Royal court

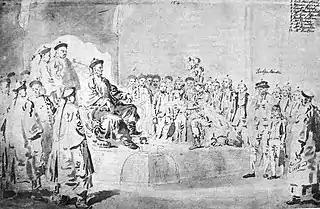
The Macartney Embassy. Lord Macartney salutes the Qianlong Emperor, but refuses to kowtow.

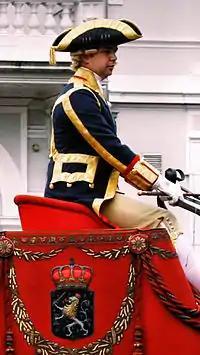
The Dutch court is known for old traditions.

Individual rulers differed greatly in tastes and interests, as well as in political skills and in constitutional situations. Accordingly, some founded elaborate courts based on new palaces, only to have their successors retreat to remote castles or to practical administrative centers. Personal retreats might arise far away from official court centres.